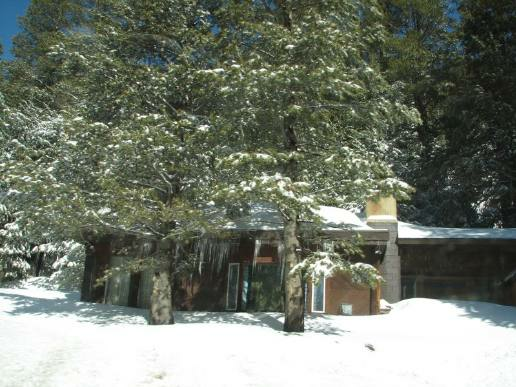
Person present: No